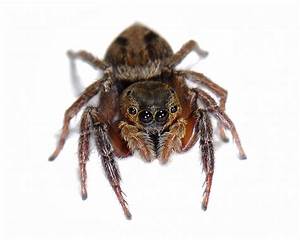
Label: spider